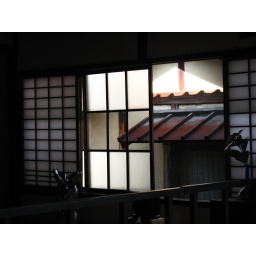
house in window